United Nations Security Council Resolution 1621

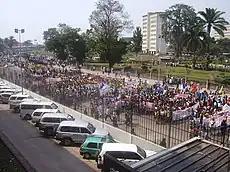
Protesters in the capital Kinshasa against the delay in holding elections

United Nations Security Council resolution 1621, adopted unanimously on 6 September 2005, after recalling all previous resolutions on the situation in the Democratic Republic of the Congo, including resolutions 1565 (2004) and 1592 (2005), the Council authorised the temporary increase in the strength of the United Nations Mission in the Democratic Republic of Congo (MONUC) to assist with upcoming elections.